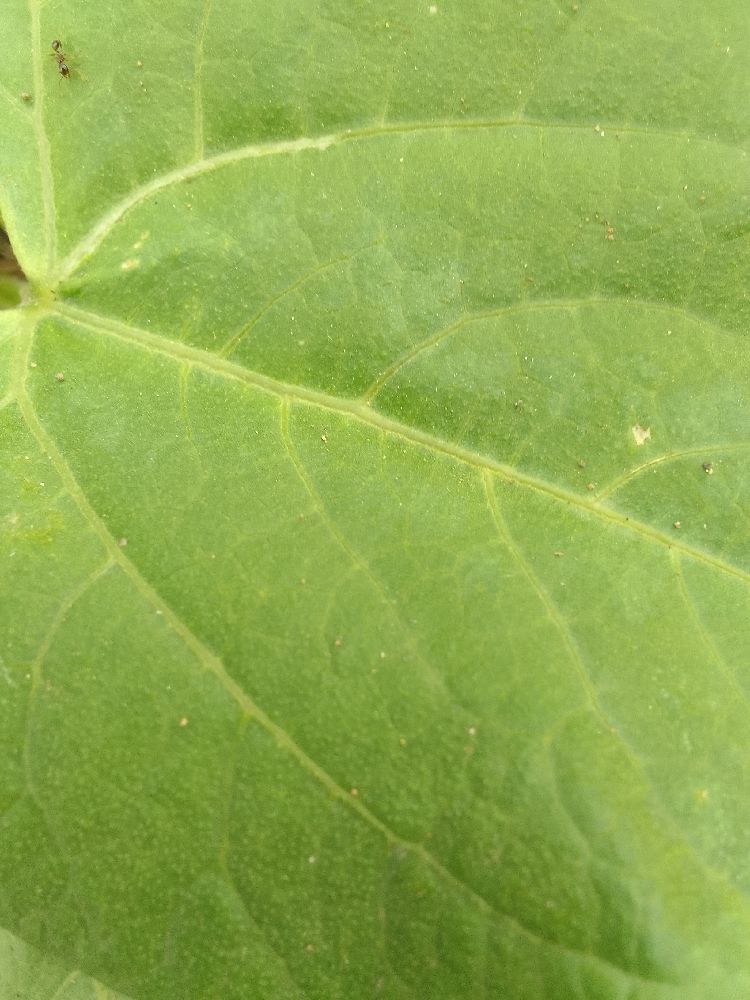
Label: healthy